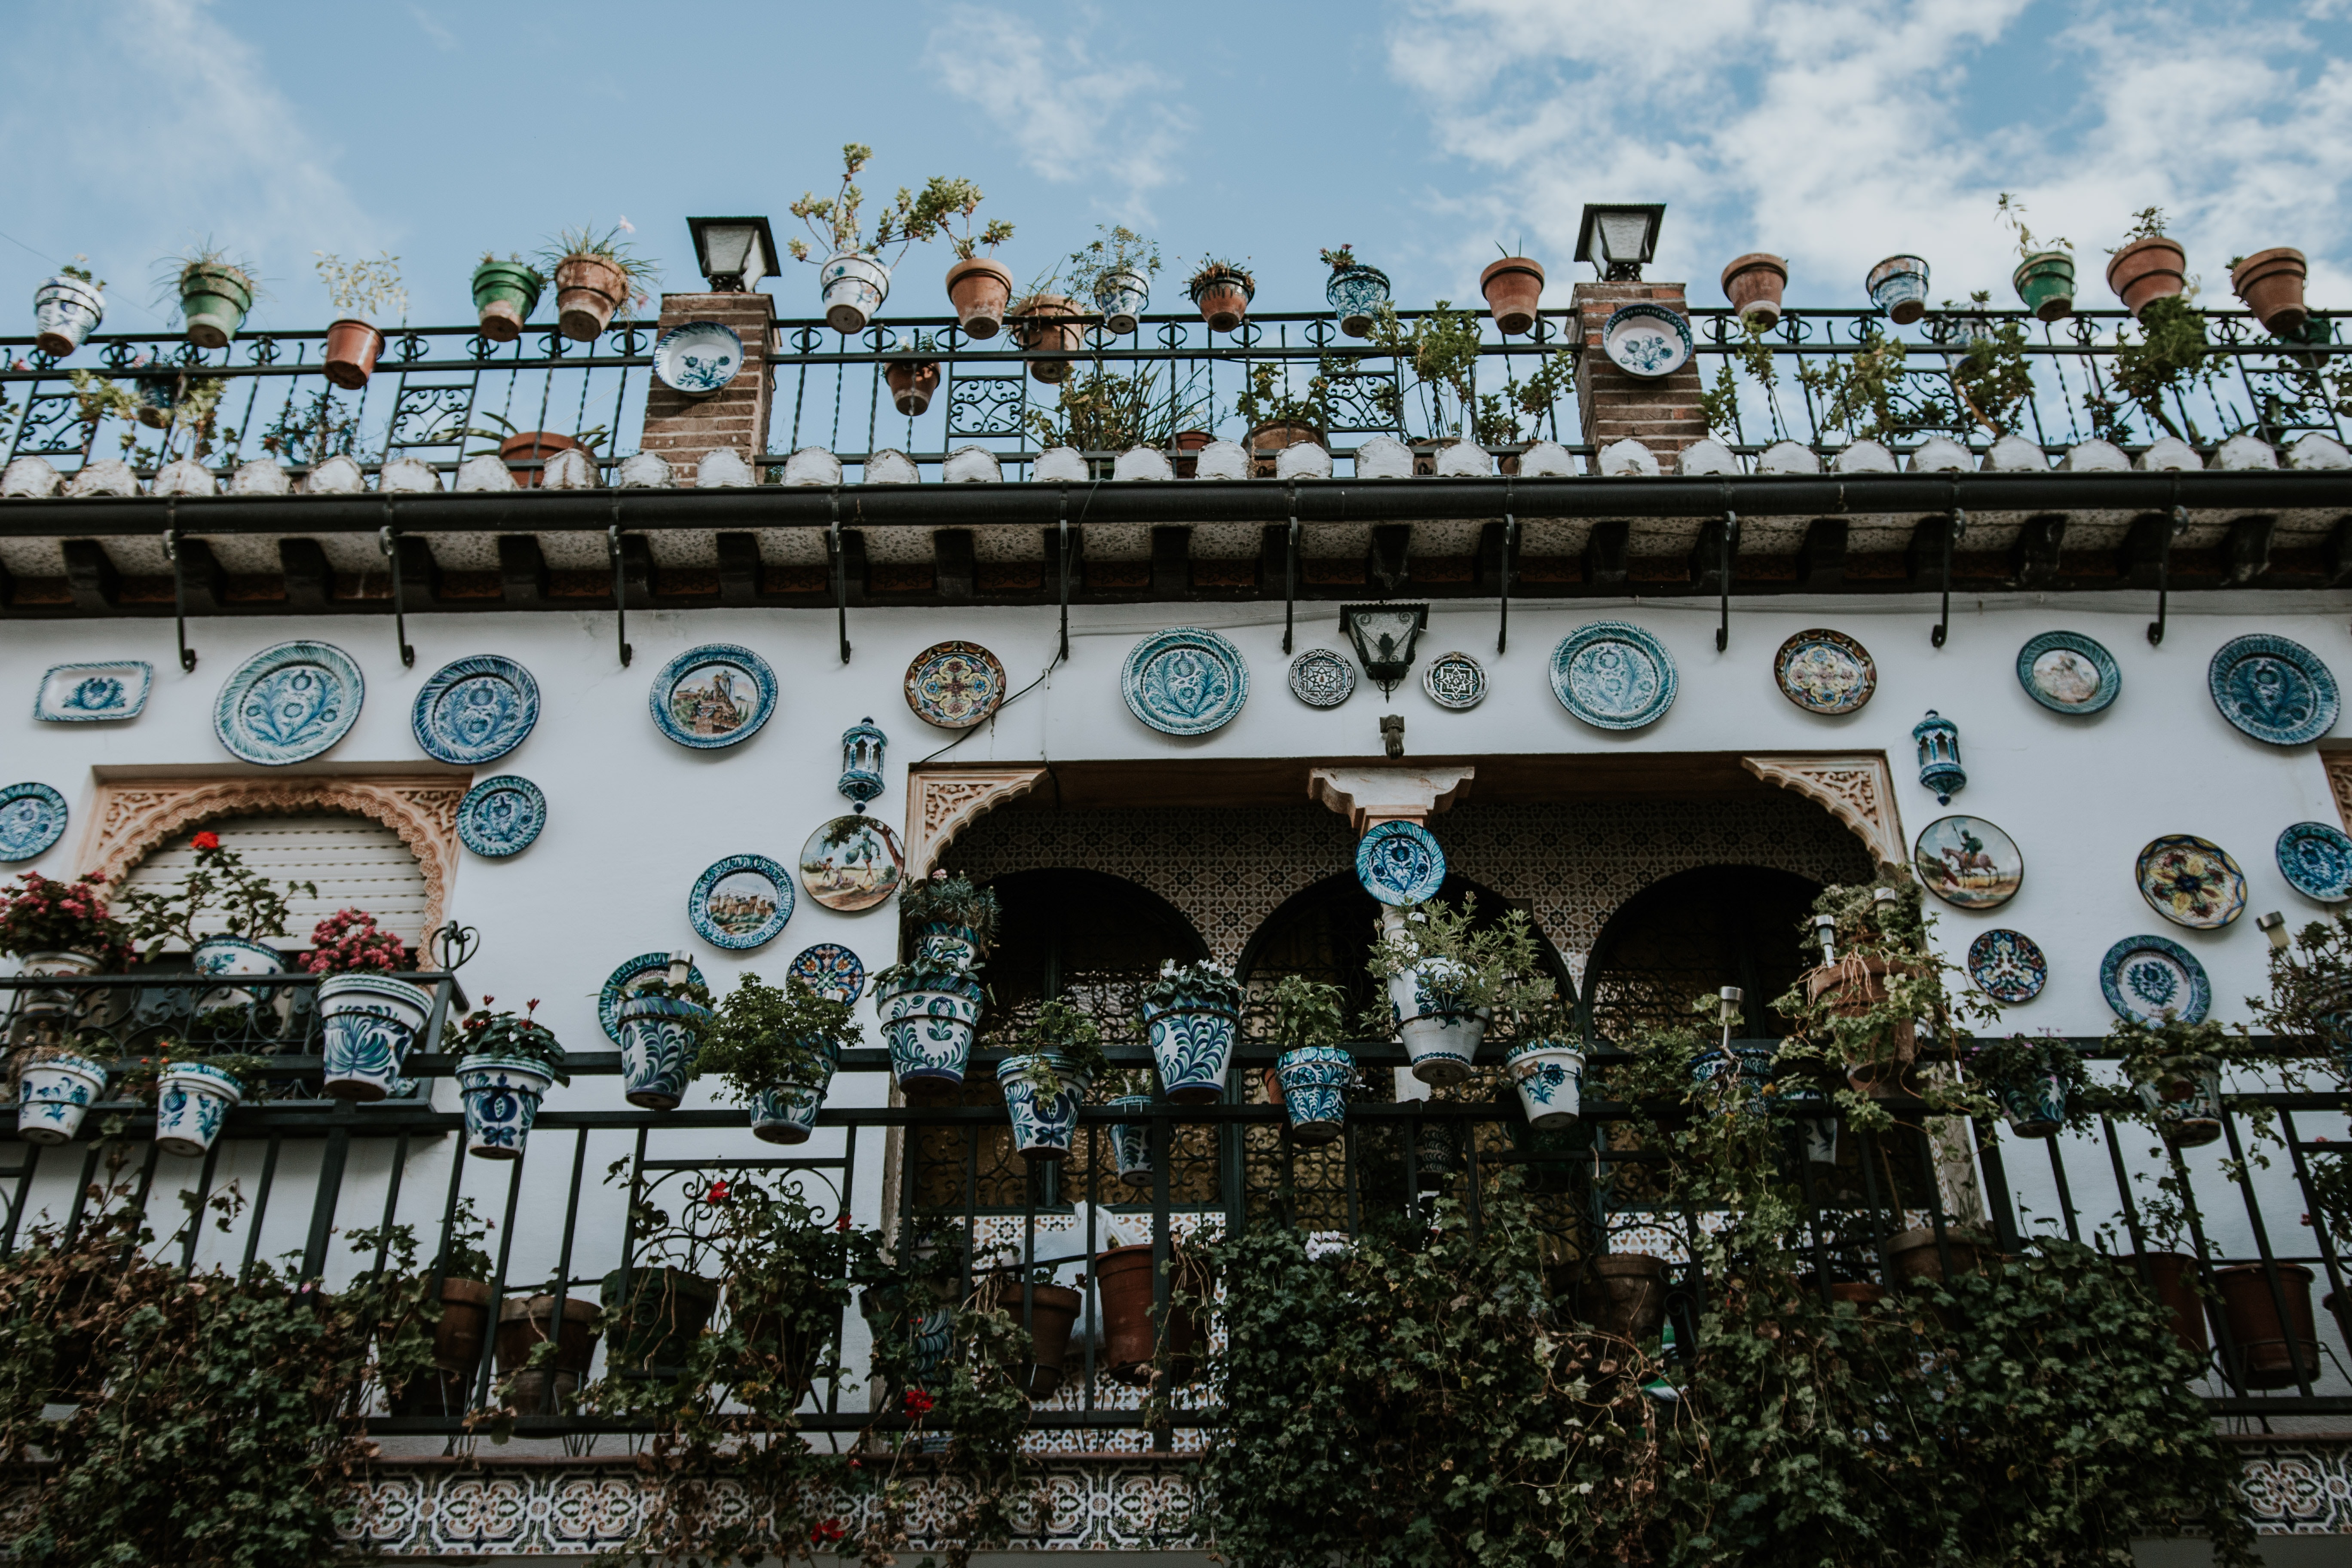
wall, architecture, facade, building, sky, art, tree, graffiti, street art, balcony, arch, house, roof, plant, city, mural, tourism